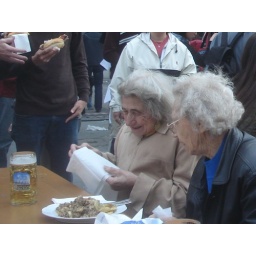
These two could drink any frat boy under the table